Churchill: The Hollywood Years

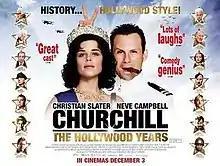
Theatrical release poster

Churchill: The Hollywood Years is a 2004 comedy film directed by Peter Richardson, who co-wrote the screenplay with Pete Richens. It stars Christian Slater as Winston Churchill and Neve Campbell as Elizabeth II. The film is a satire on the Hollywood take on history, such as "U-571" (portraying the capture of an Enigma machine as being by the Americans rather than the British) and "Pearl Harbor" (where American participation in the Battle of Britain was exaggerated).